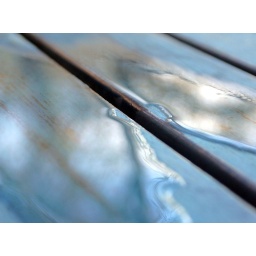
The blue table in mor's garden....